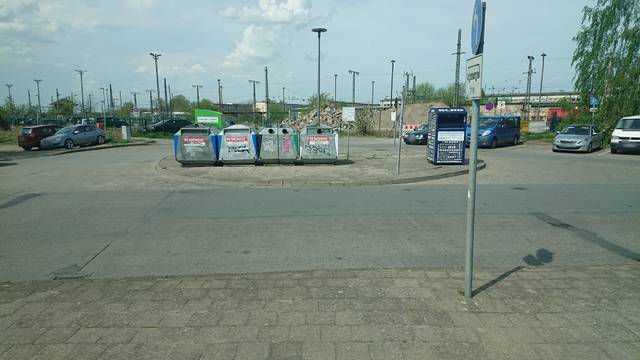
Region: Germany
Coordinates: 53.561, 13.258